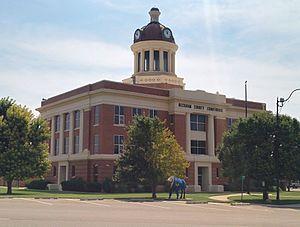
Le comté de Beckham est un comté situé dans l'ouest de l'État de l'Oklahoma aux États-Unis. Le siège du comté est Sayre. Selon le recensement de 2000, sa population est de 19 799 habitants. Le comté doit son nom à J. C. W. Beckham, homme politique américain.